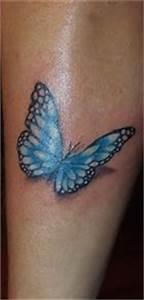
butterfly